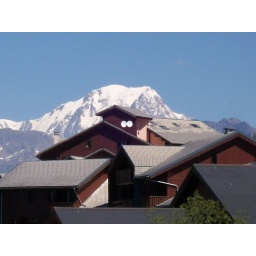
Some challets with some white mountains in the background